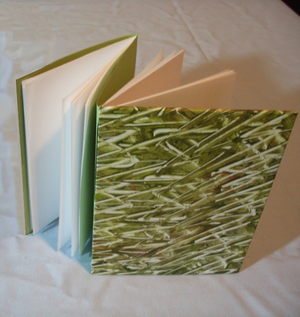
dos-à-dos - Reliure jumelle